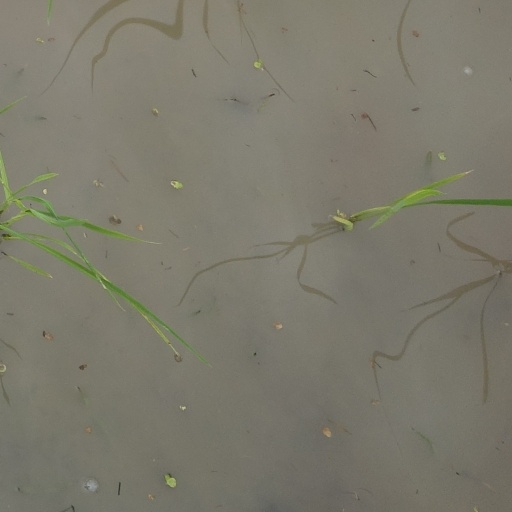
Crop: rice